Esteban Ventura Novo

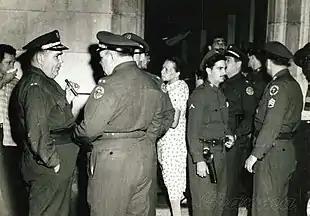

One of the most infamous events associated with Ventura Novo was the Humboldt 7 incident in 1957. This event involved the murder of four Directorio Revolucionario (DR) member—Fructuoso Rodríguez, Juan Pedro Carbó Serviá, José Machado Rodríguez (Machadito), and Joe Westbrook—who were hiding in an apartment at 7 Humboldt Street in Havana. Ventura's Forces cornered the four armed men and brutally shot dead all four at close range. After the massacre the support for the police greatly reduced.